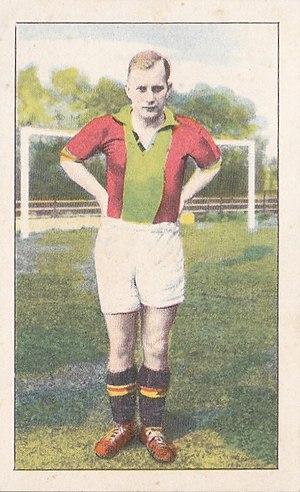
Wim Tap est un footballeur et entraîneur néerlandais ayant fait toute sa carrière à ADO La Haye.